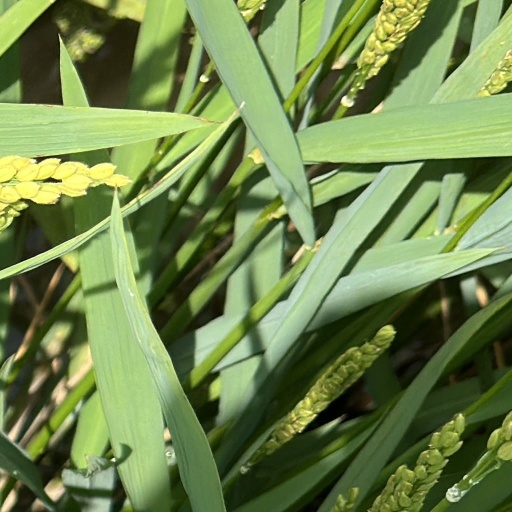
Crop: rice